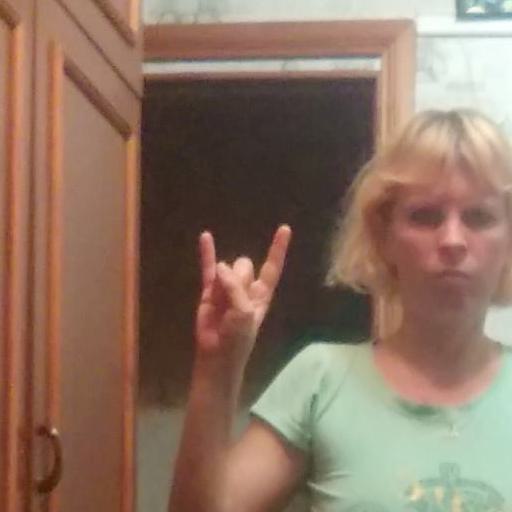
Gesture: rock